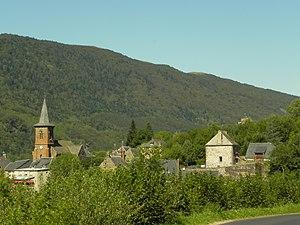
Le Falgoux est une commune française, située dans le département du Cantal en région Auvergne-Rhône-Alpes.